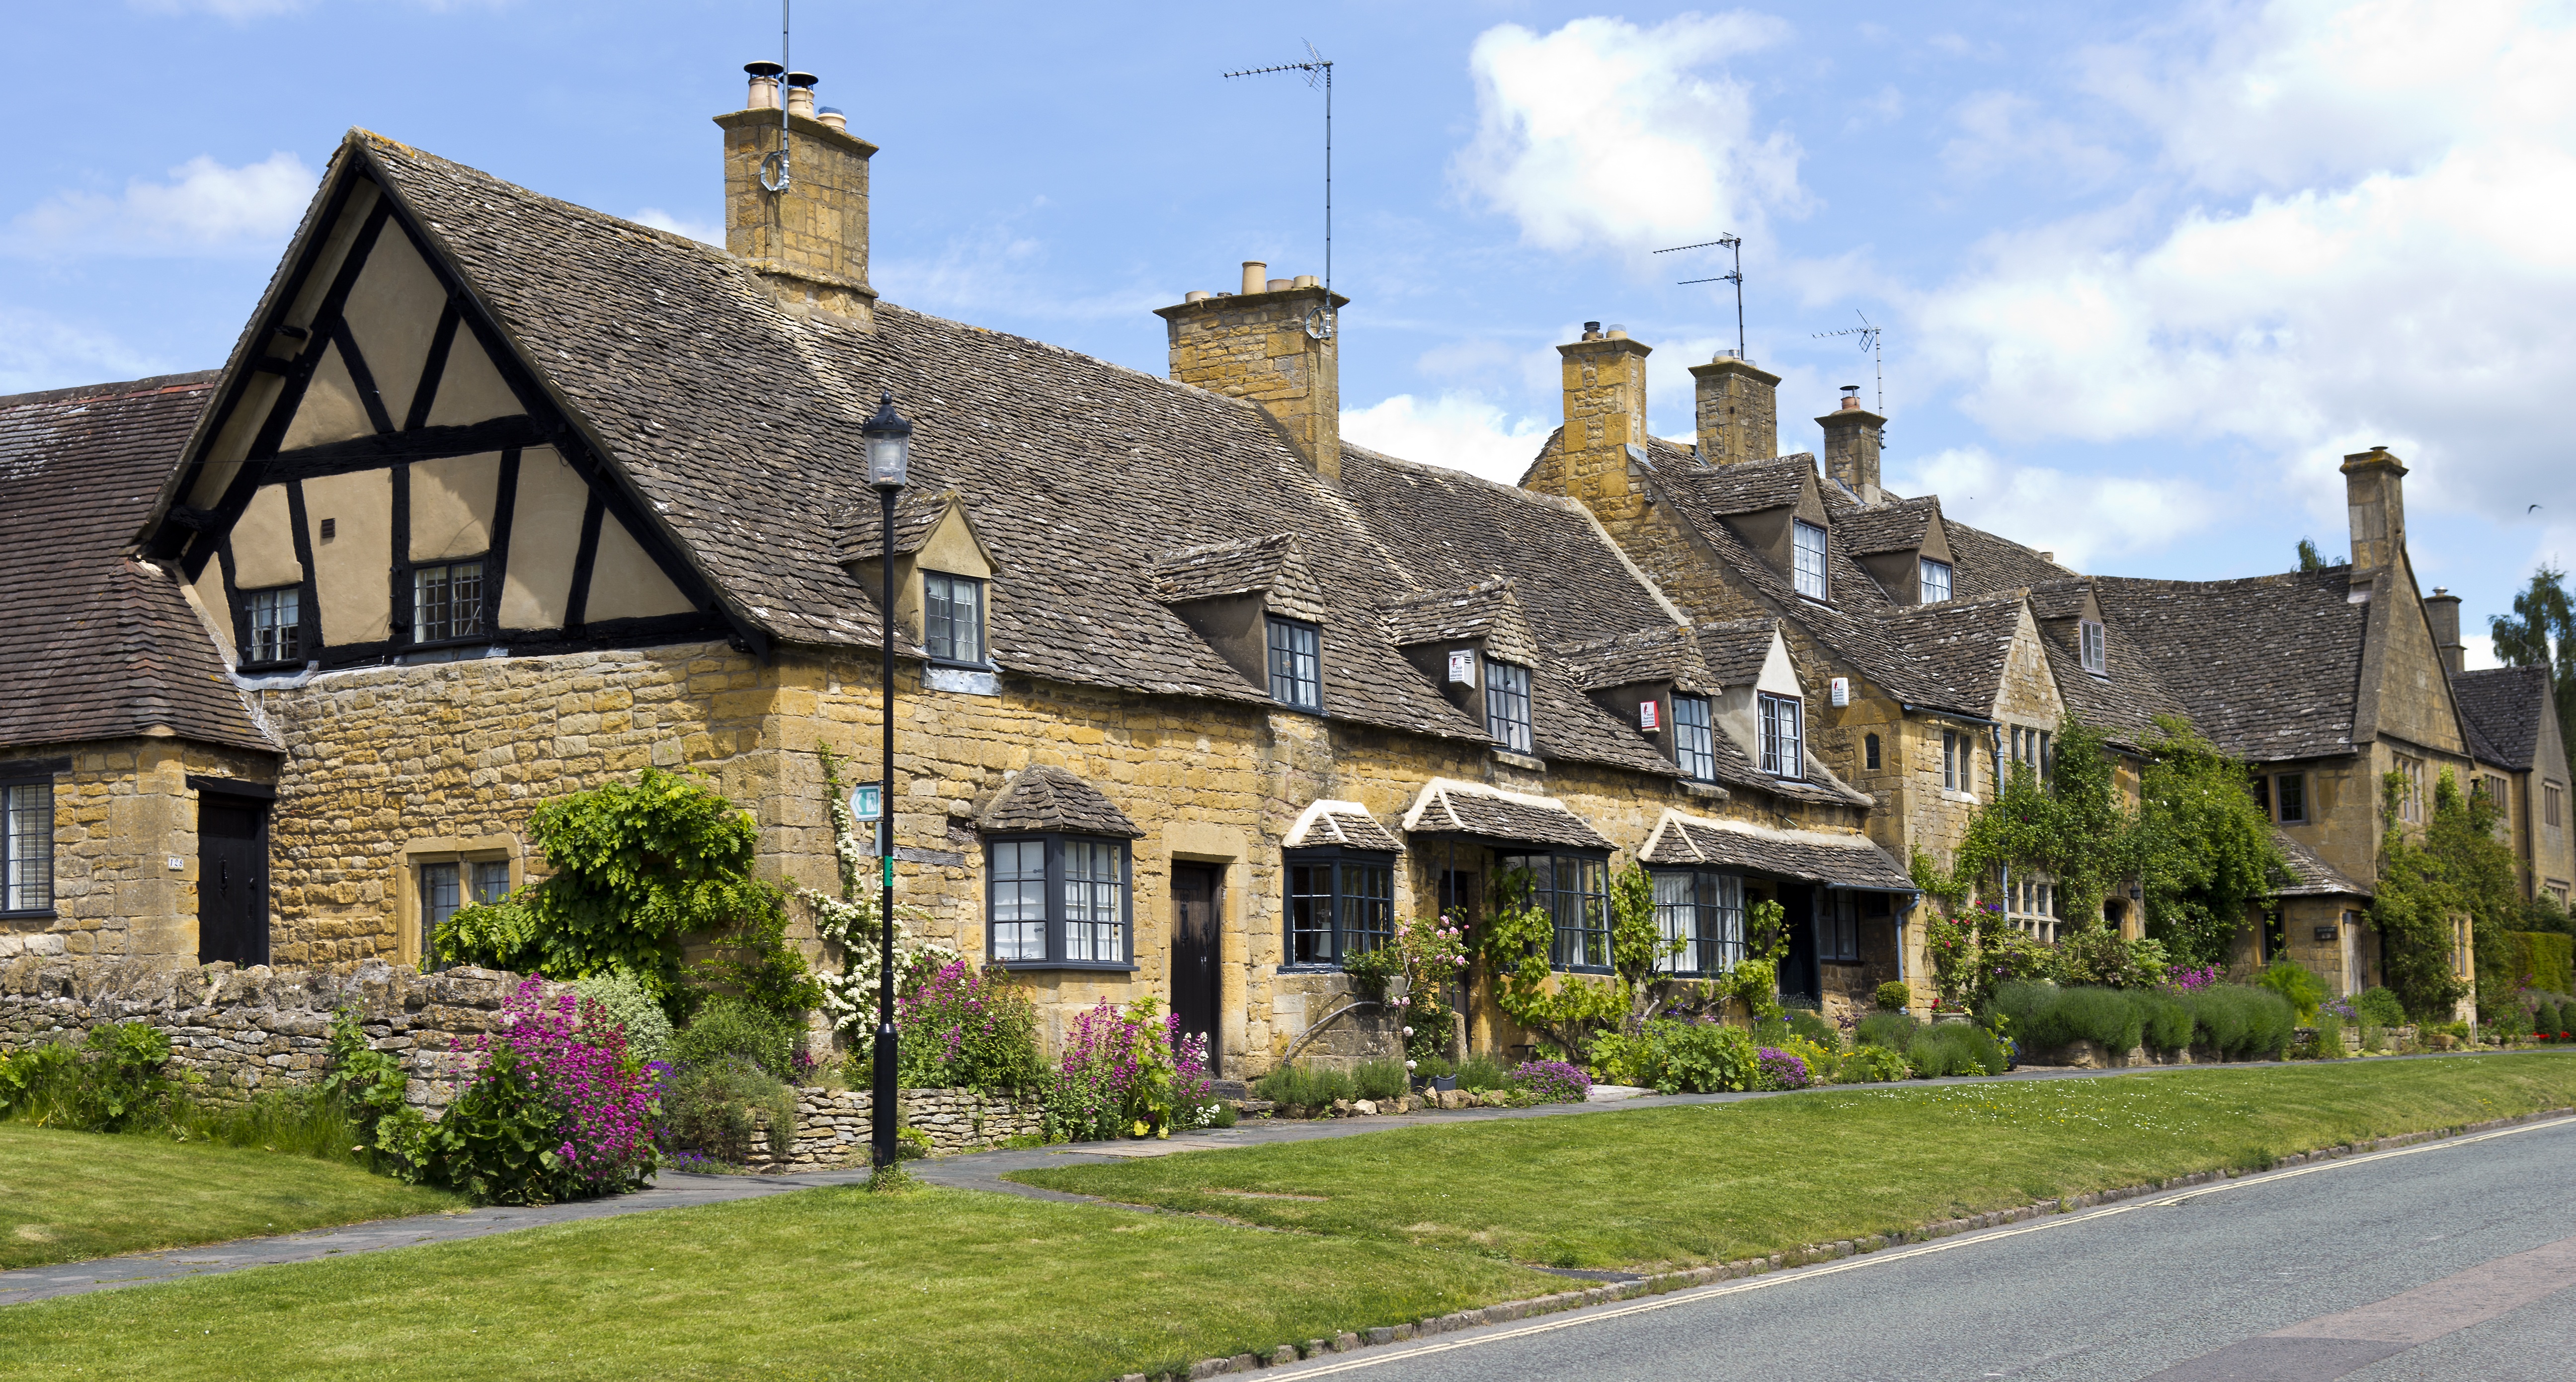
architecture, house, town, building, home, stone, village, cottage, property, slate, farmhouse, monastery, estate, manor house, rural area, almshouse, timber framed, residential area, old cottages, broadway chilterns, terraced